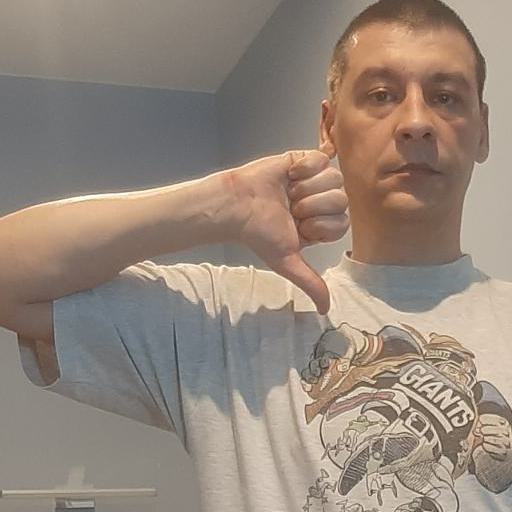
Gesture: dislike